MG14

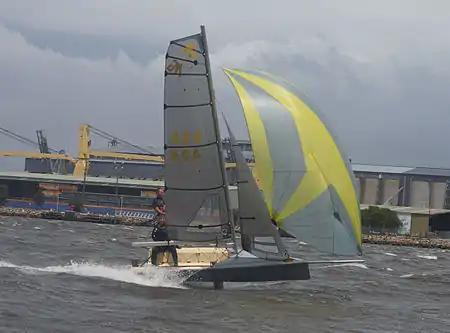
MG14 sailing downwind in heavy breeze

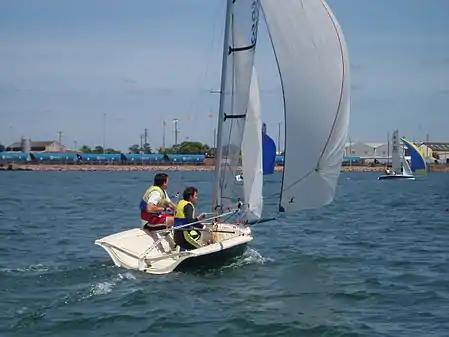
MG14 sailing downwind in light breeze

MG14 is a two-person skiff with a high-performance development hull, single trapeze and asymmetrical spinnaker.